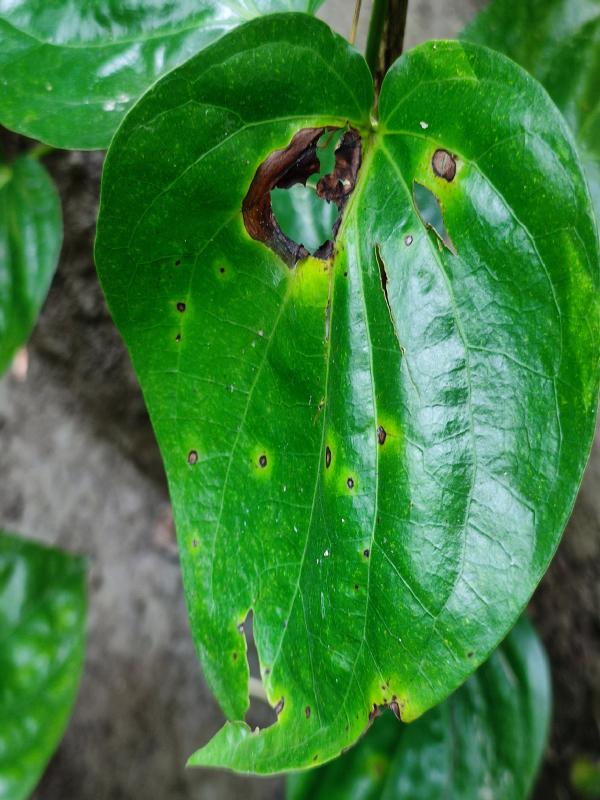
Label: Bacterial_Leaf_Disease